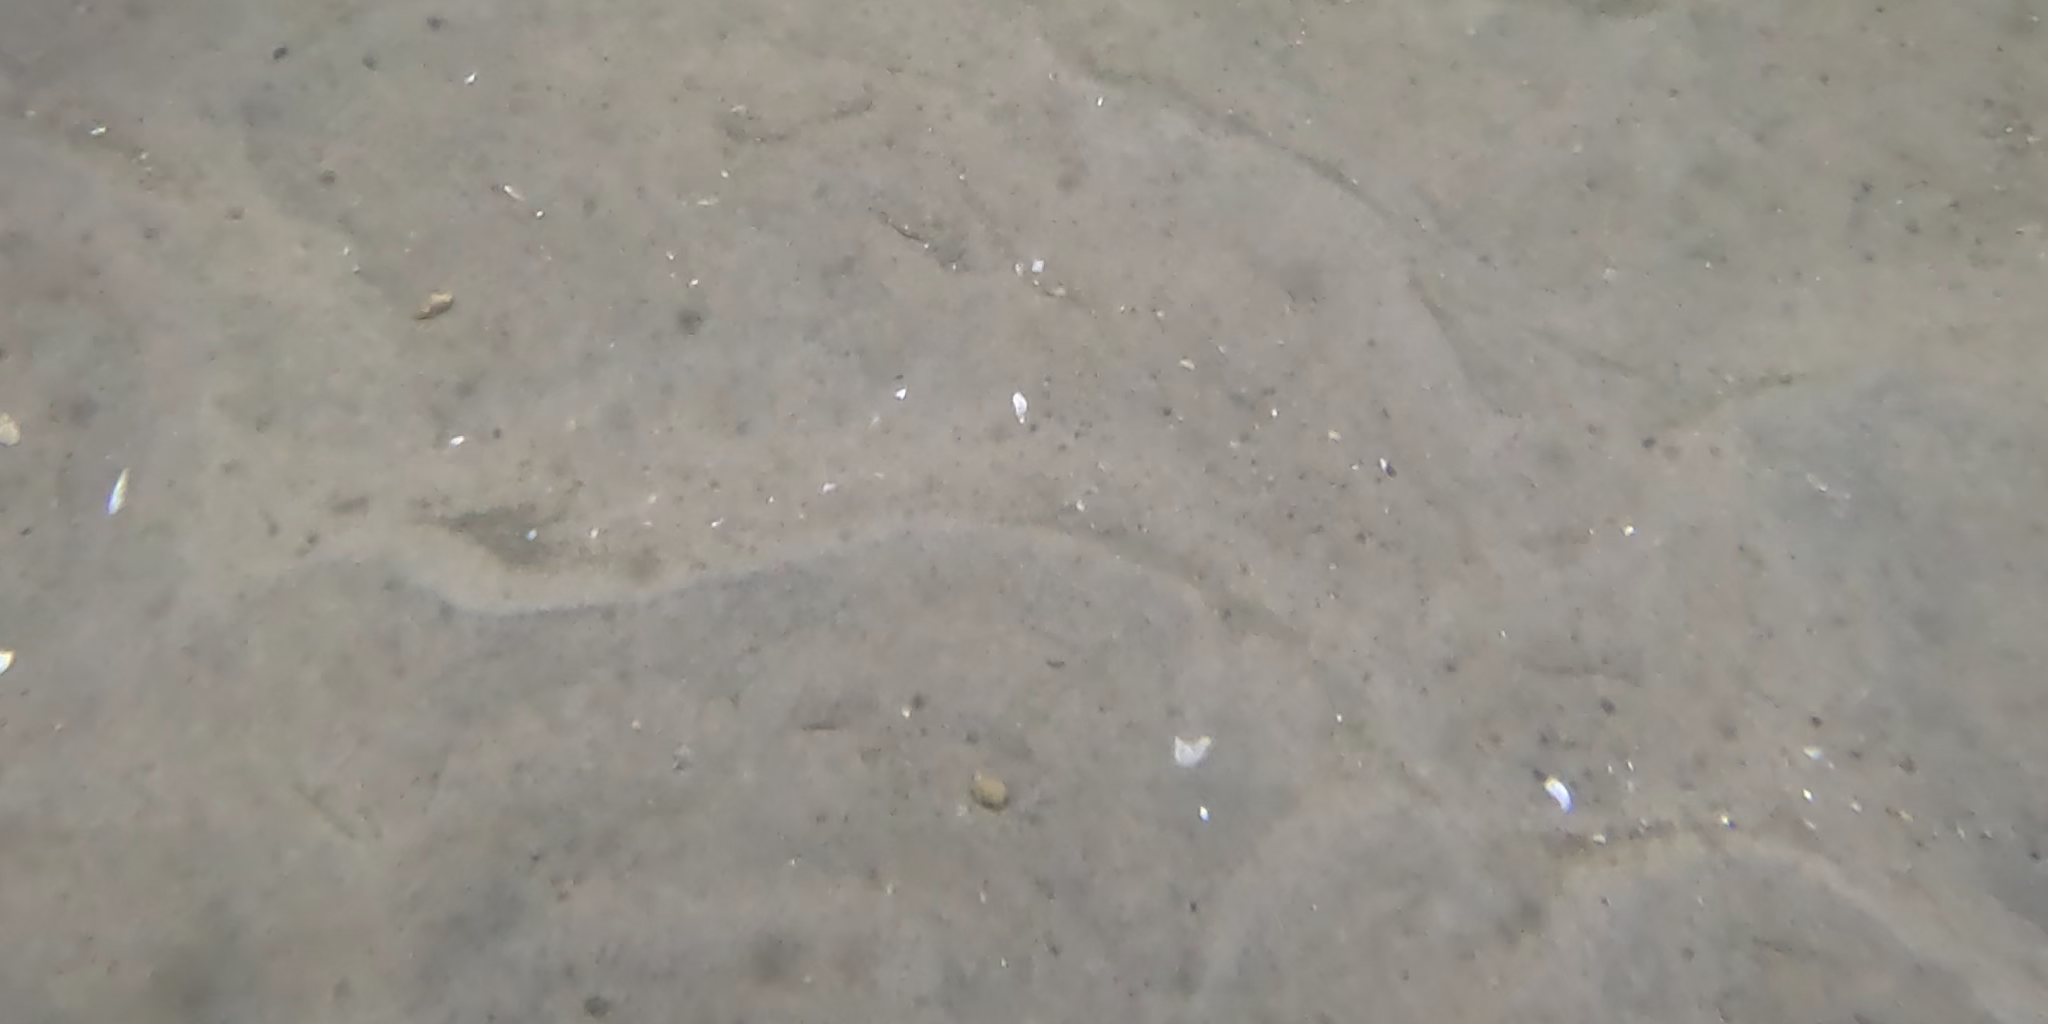
Seabed habitat: sand